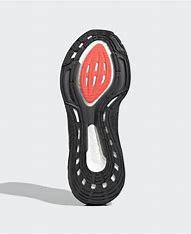
Brand: Adidas
Model: Ultraboost 21 Lauf